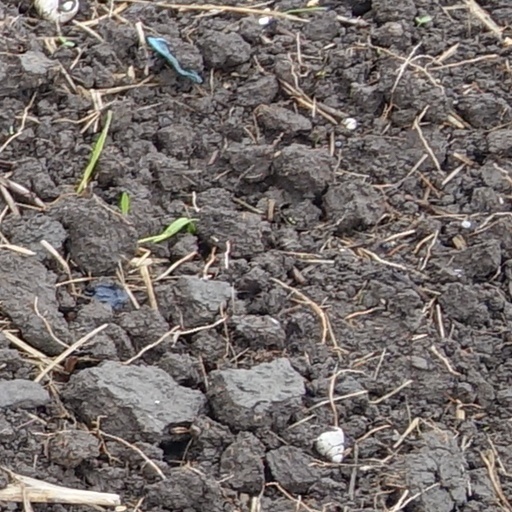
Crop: wheat